Tropical Storm Barry (2013)

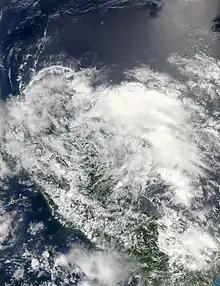
Satellite image of a large, disorganized mass of clouds near a landmass.

The precursor to Barry produced significant rains in Nicaragua, causing flooding in 14 districts in the North Caribbean Coast Autonomous Region. Heavy rains in Honduras, peaking at in La Ceiba, resulted in floods that damaged 60 homes and affected 300 people. Several landslides occurred in Iriona, blocking off roadways. A likely tornado struck the community of Limón, destroying 9 homes and damaging 91 more. Four people were injured when their home was lifted and dropped back down. In southern Belize, an estimated of rain fell in 24 hours, causing several rivers to top their banks. In some areas, culverts were washed away. At least 54 people living along Hope Creek were relocated to shelters. In El Salvador, six minors were swept away by a flooded creek; five were quickly rescued but one remains missing and is presumed killed. Two people were injured after being struck by lightning. In the Mexican state of Yucatán, wind gusts to and heavy rains downed trees and power lines. More than 26,000 residents temporarily lost hydroelectric power after lightning struck a power station and caused a fire.